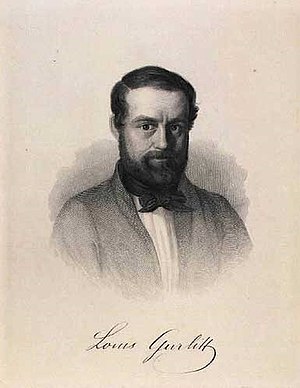
Louis Gurlitt
Louis Gurlitt
Heinrich Louis Theodor Gurlitt var dansk/tysk maler.